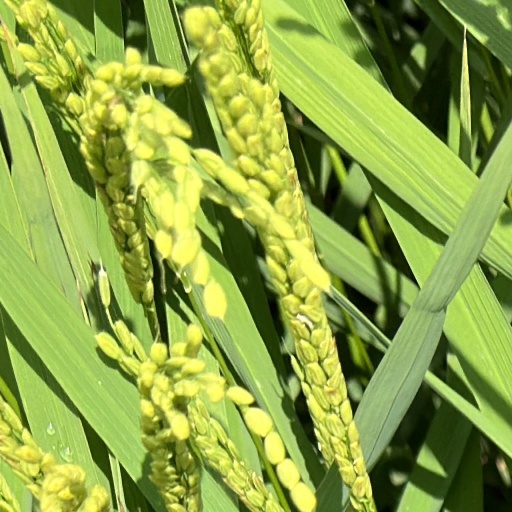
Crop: rice